Finger Lakes

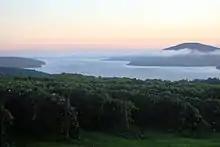
Sunrise overlooking a vineyard on Canandaigua Lake

The Finger Lakes region is New York's largest wine-producing region. Over 400 wineries and vineyards surround Seneca, Cayuga, Canandaigua, Keuka, Conesus, and Hemlock Lakes. Because of the lakes' great depth, they provide a lake effect to the lush vineyards that flank their shores. Due to the size and concentration of these lakes, the region retains residual summer warmth in the winter and winter's cold in the spring; as a result, the grapes are protected from disastrous spring frost during shoot growth, and early frost before the harvest. Additionally, due to the long, narrow, north-to-south positioning of the Finger Lakes, the slopes on the east and west side provide for variations in sunlight exposure, temperature, soil, and more; this leads to a great diversity of growing environments within the region and ultimately in the yielded wine.